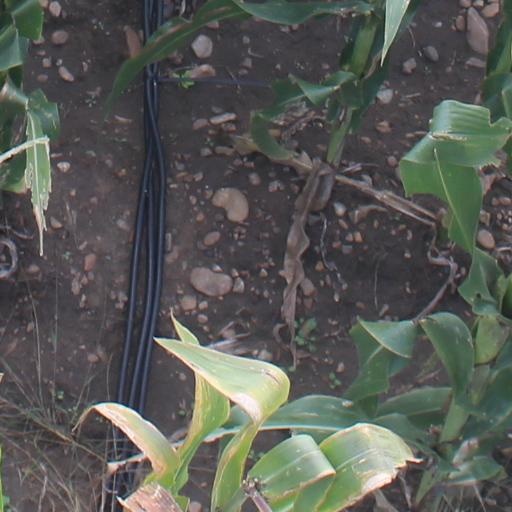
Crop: maize; corn